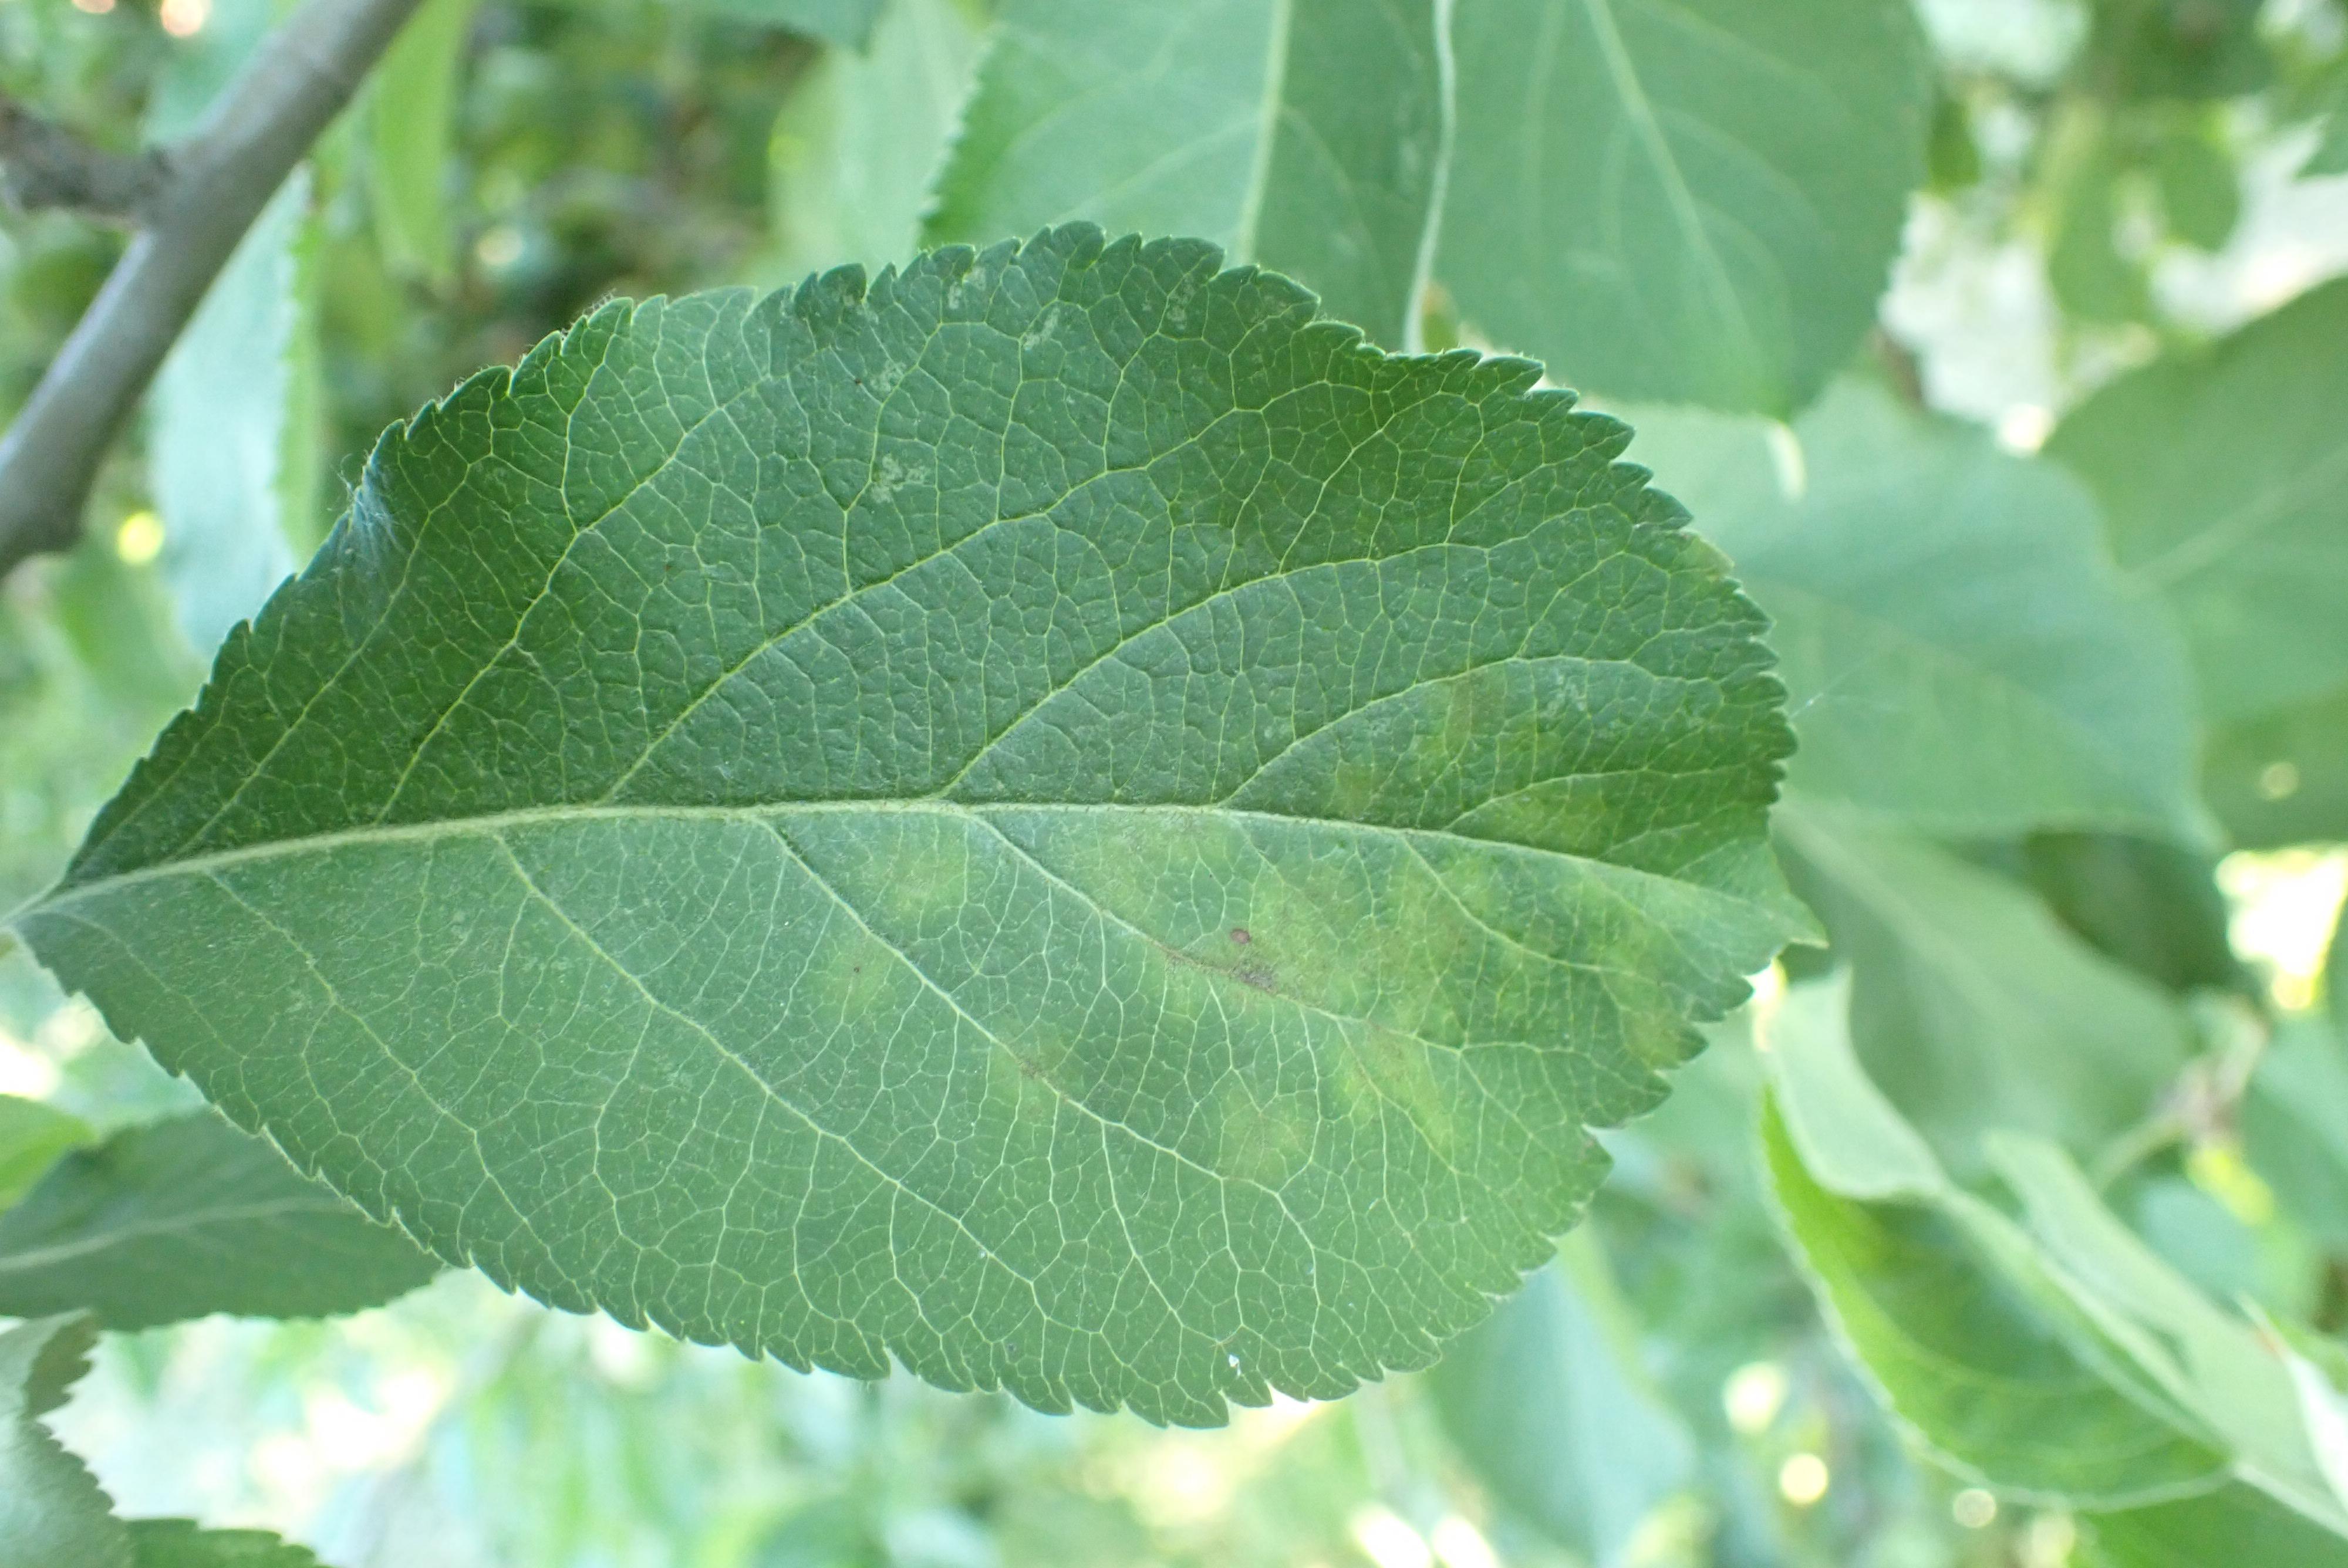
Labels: scab